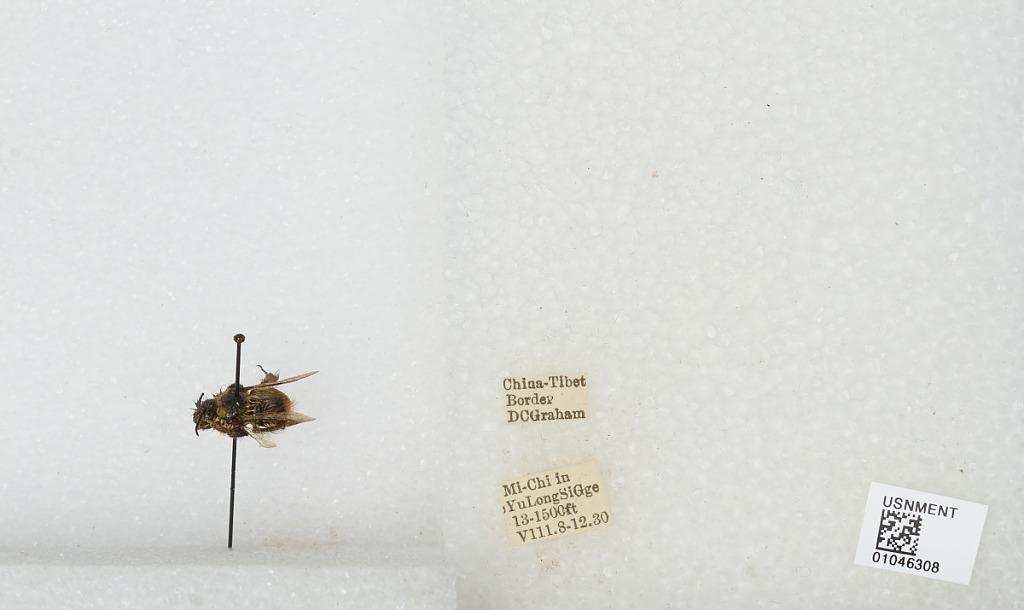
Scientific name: Bombus sp.
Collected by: D. Graham
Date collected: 1930-8-8
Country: China
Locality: Mi-Chi in Yu Long Si Gge, China-Tibet border